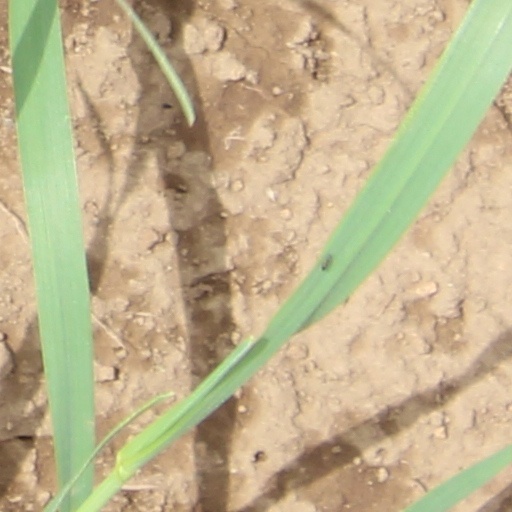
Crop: wheat